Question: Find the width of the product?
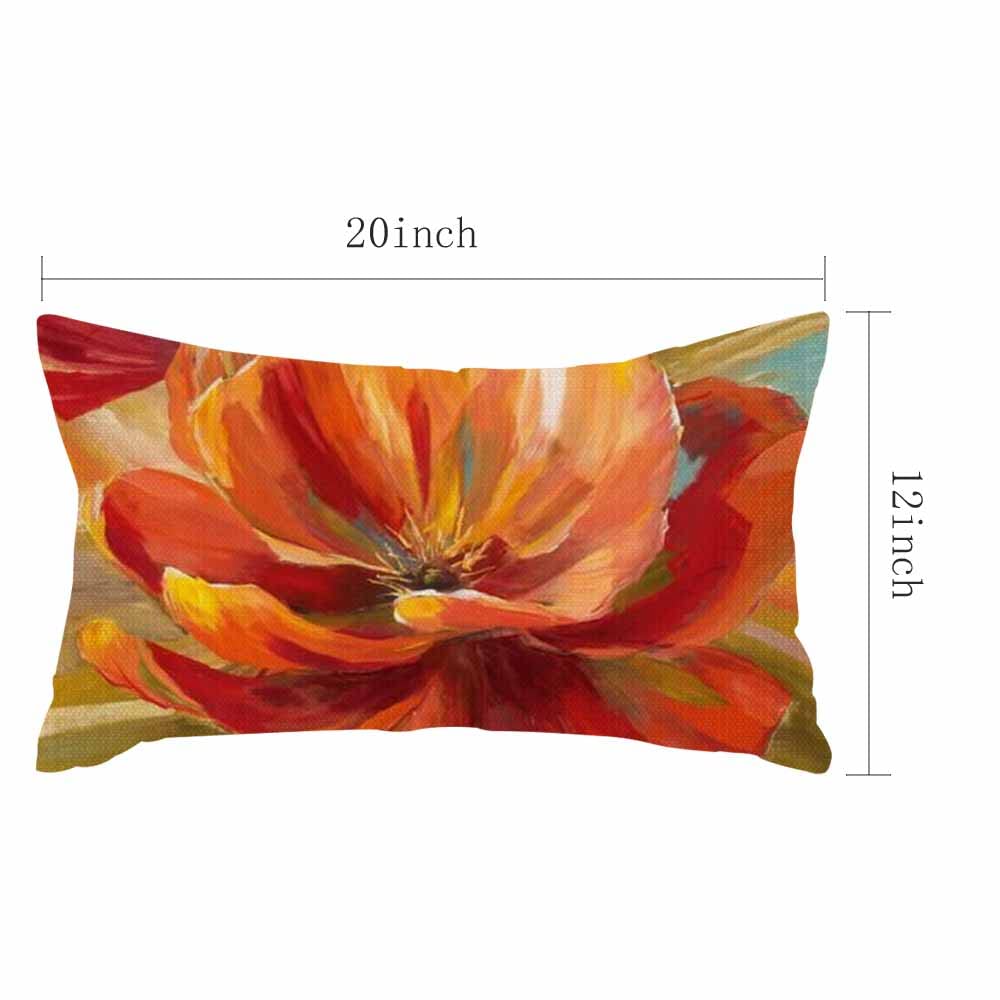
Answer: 12.0 inch